Operation Antha

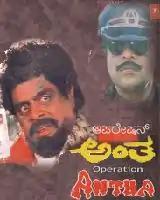
Film poster

Operation Antha is a 1995 Indian Kannada-language political action thriller film written and directed by Upendra, starring Ambareesh in the lead role, and is a direct sequel to the 1981 film "Antha", which also starred Ambareesh. Ambareesh reprises his role as Kanwar Lal and Susheel Kumar.